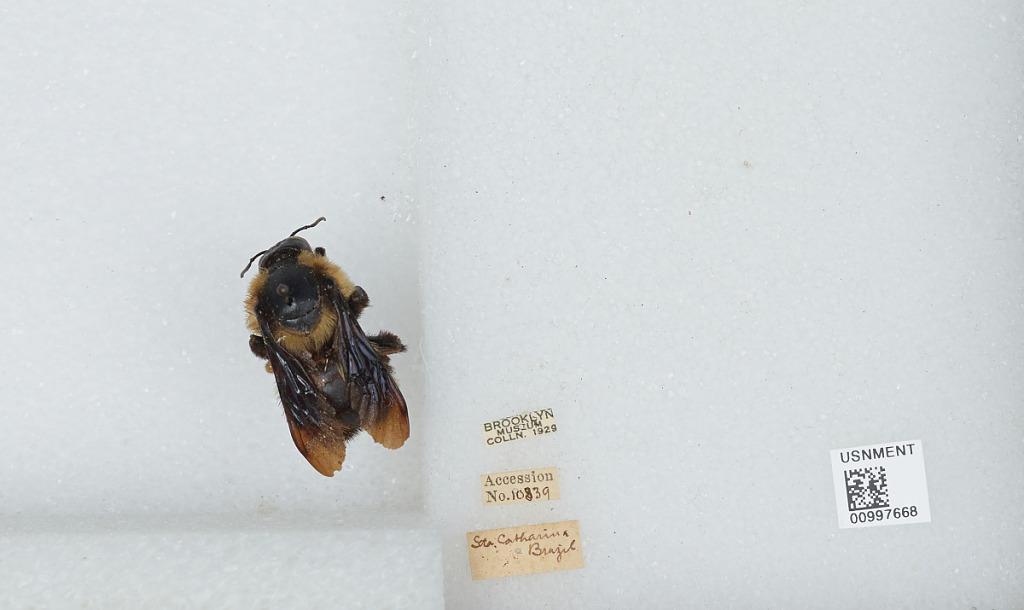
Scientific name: Bombus (Thoracobombus) brasiliensis Lepeletier
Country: Brazil
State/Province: Santa Catarina
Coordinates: -27.25, -50.33